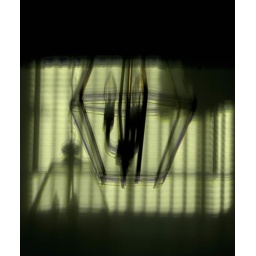
the light in this house casts shadows in interesting ways. this is the lamp in the entryway in the late afternoon sunlight.